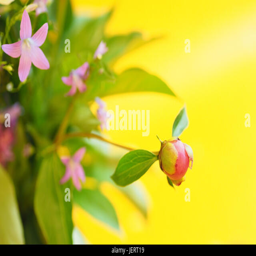
bud in the bouquet against the blurred bright yellow background